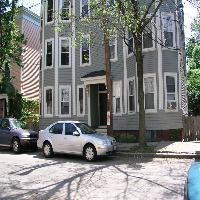
Weather: sun or clear